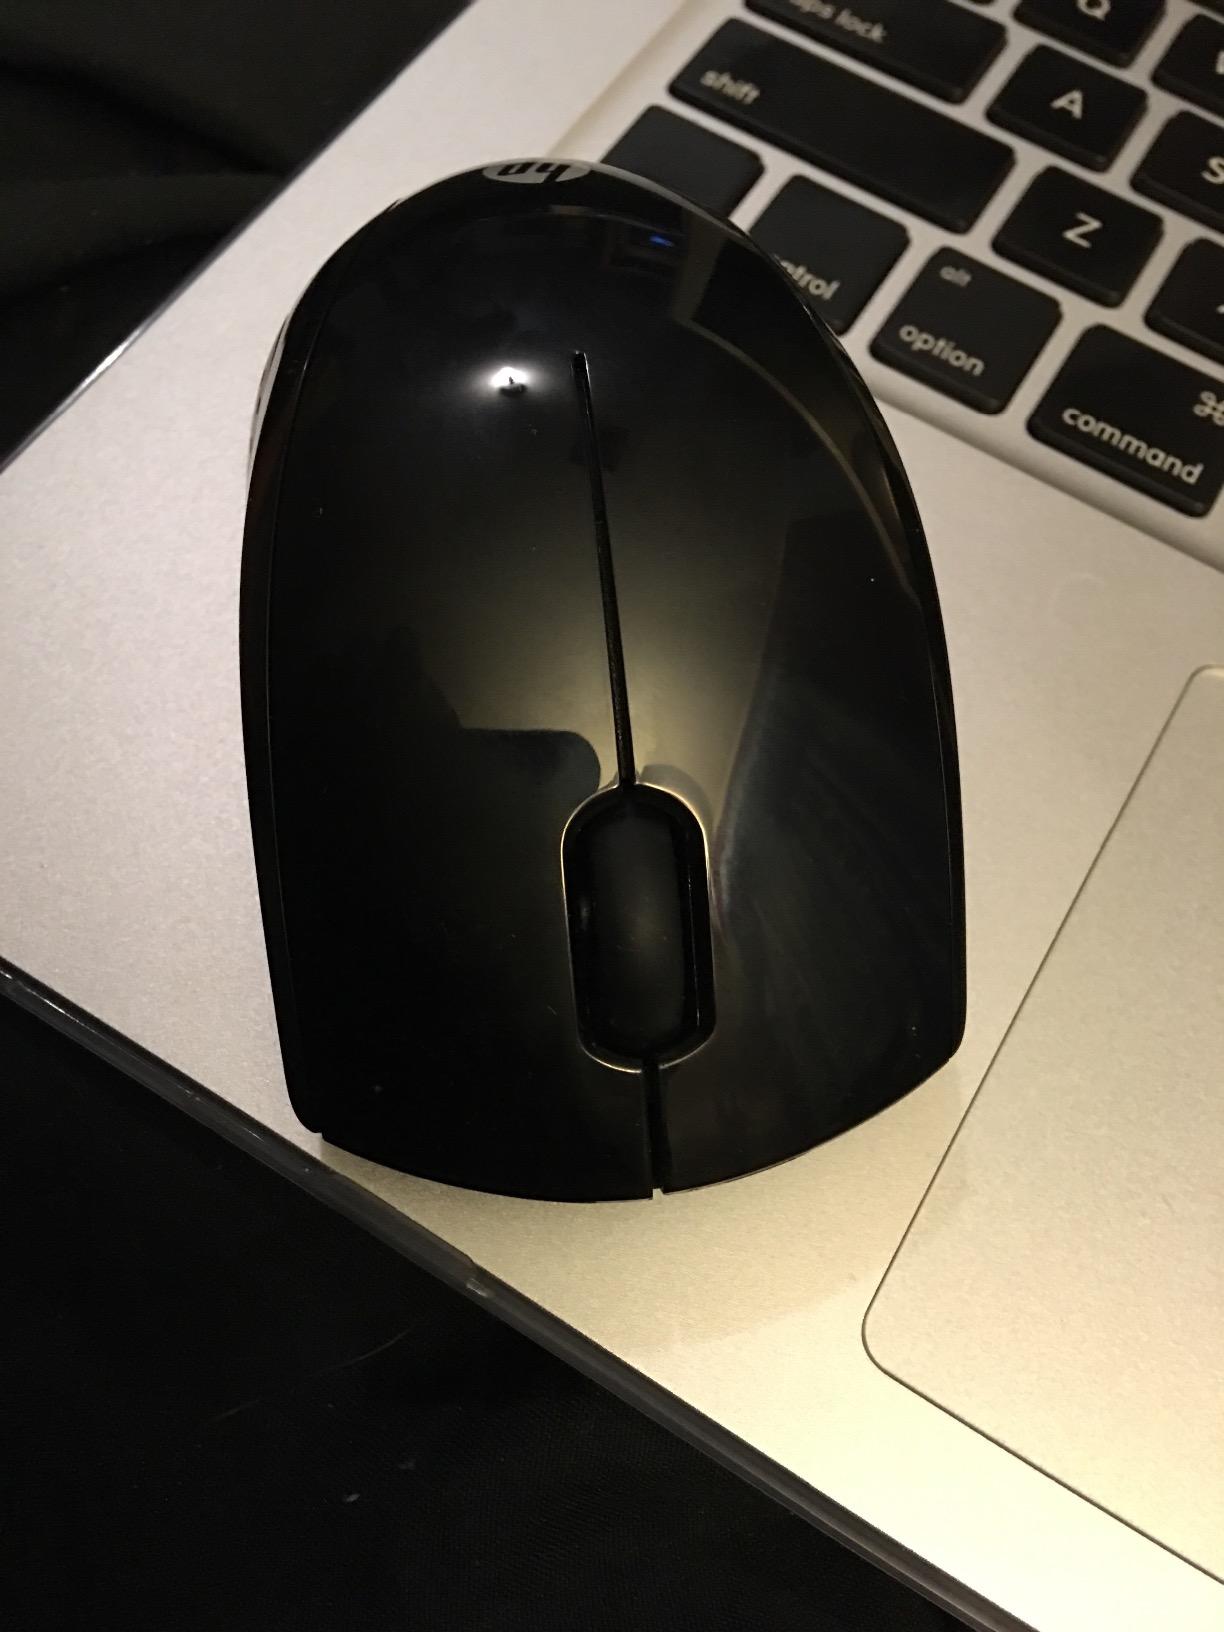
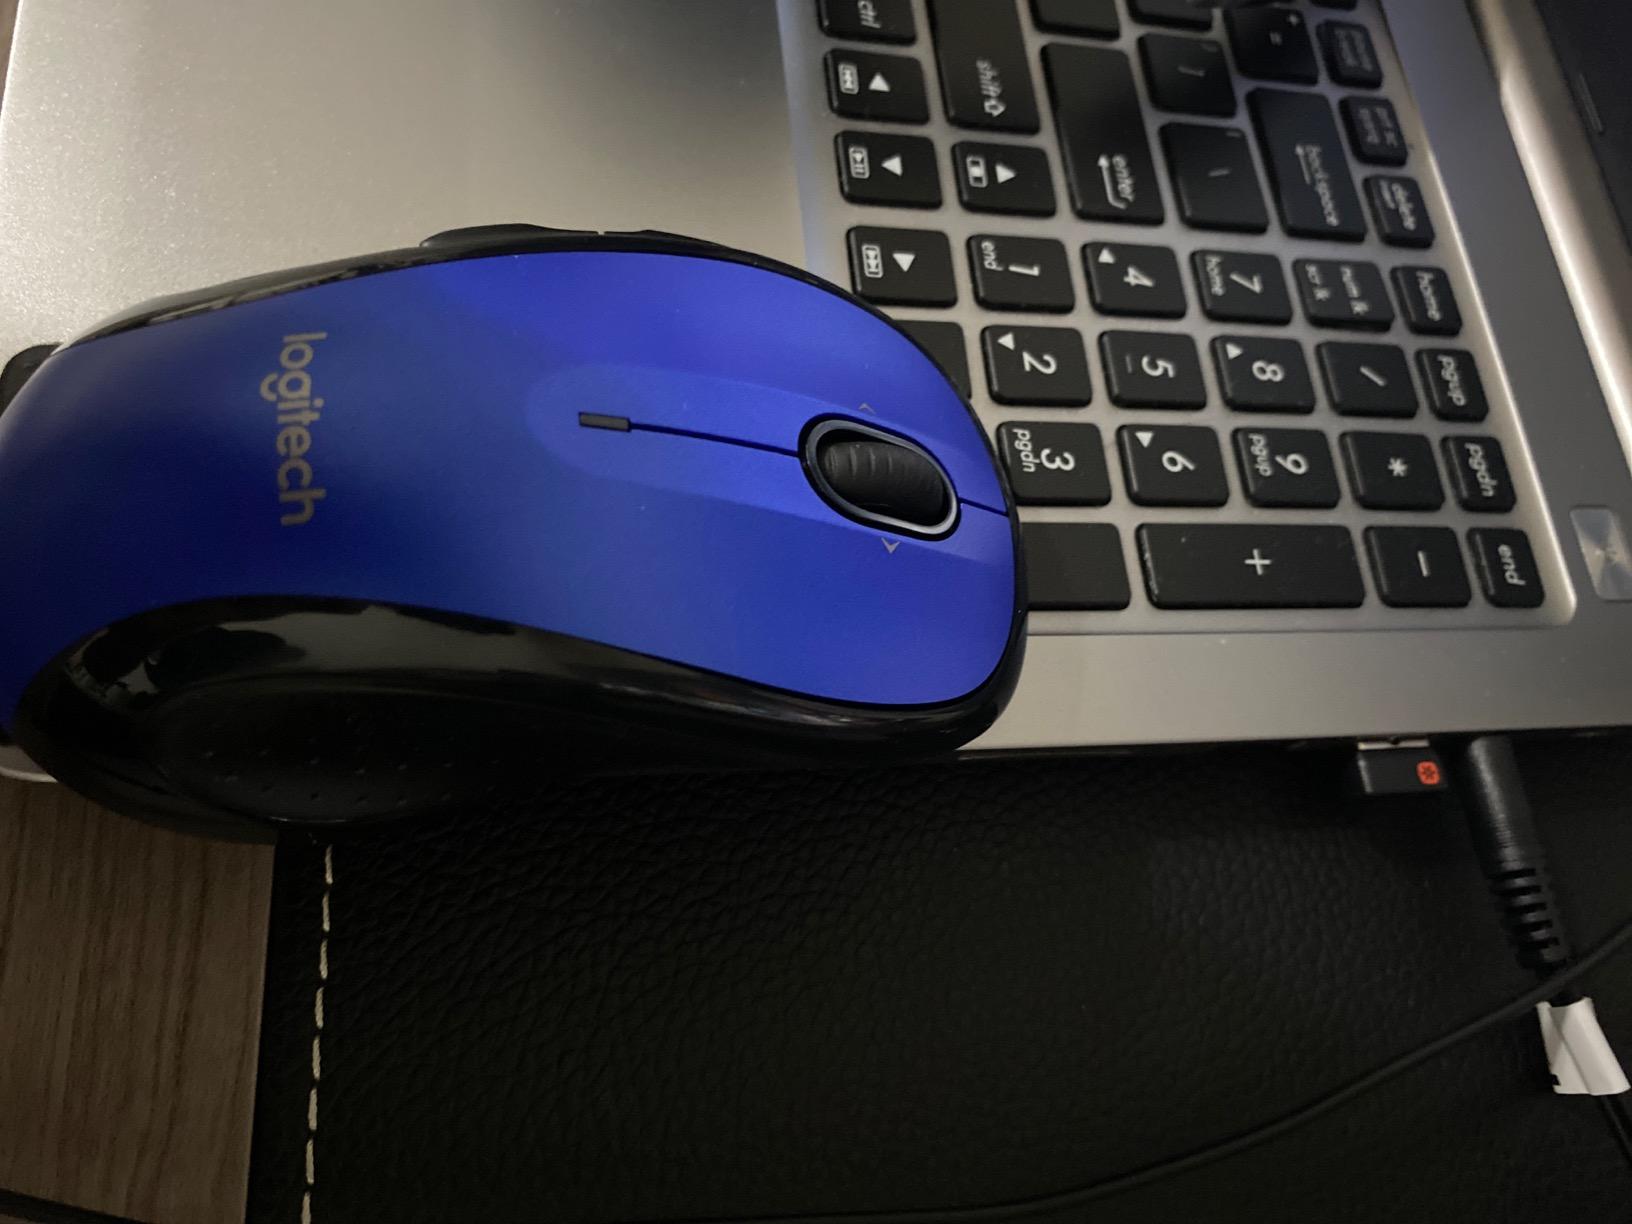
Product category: mouse
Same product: no